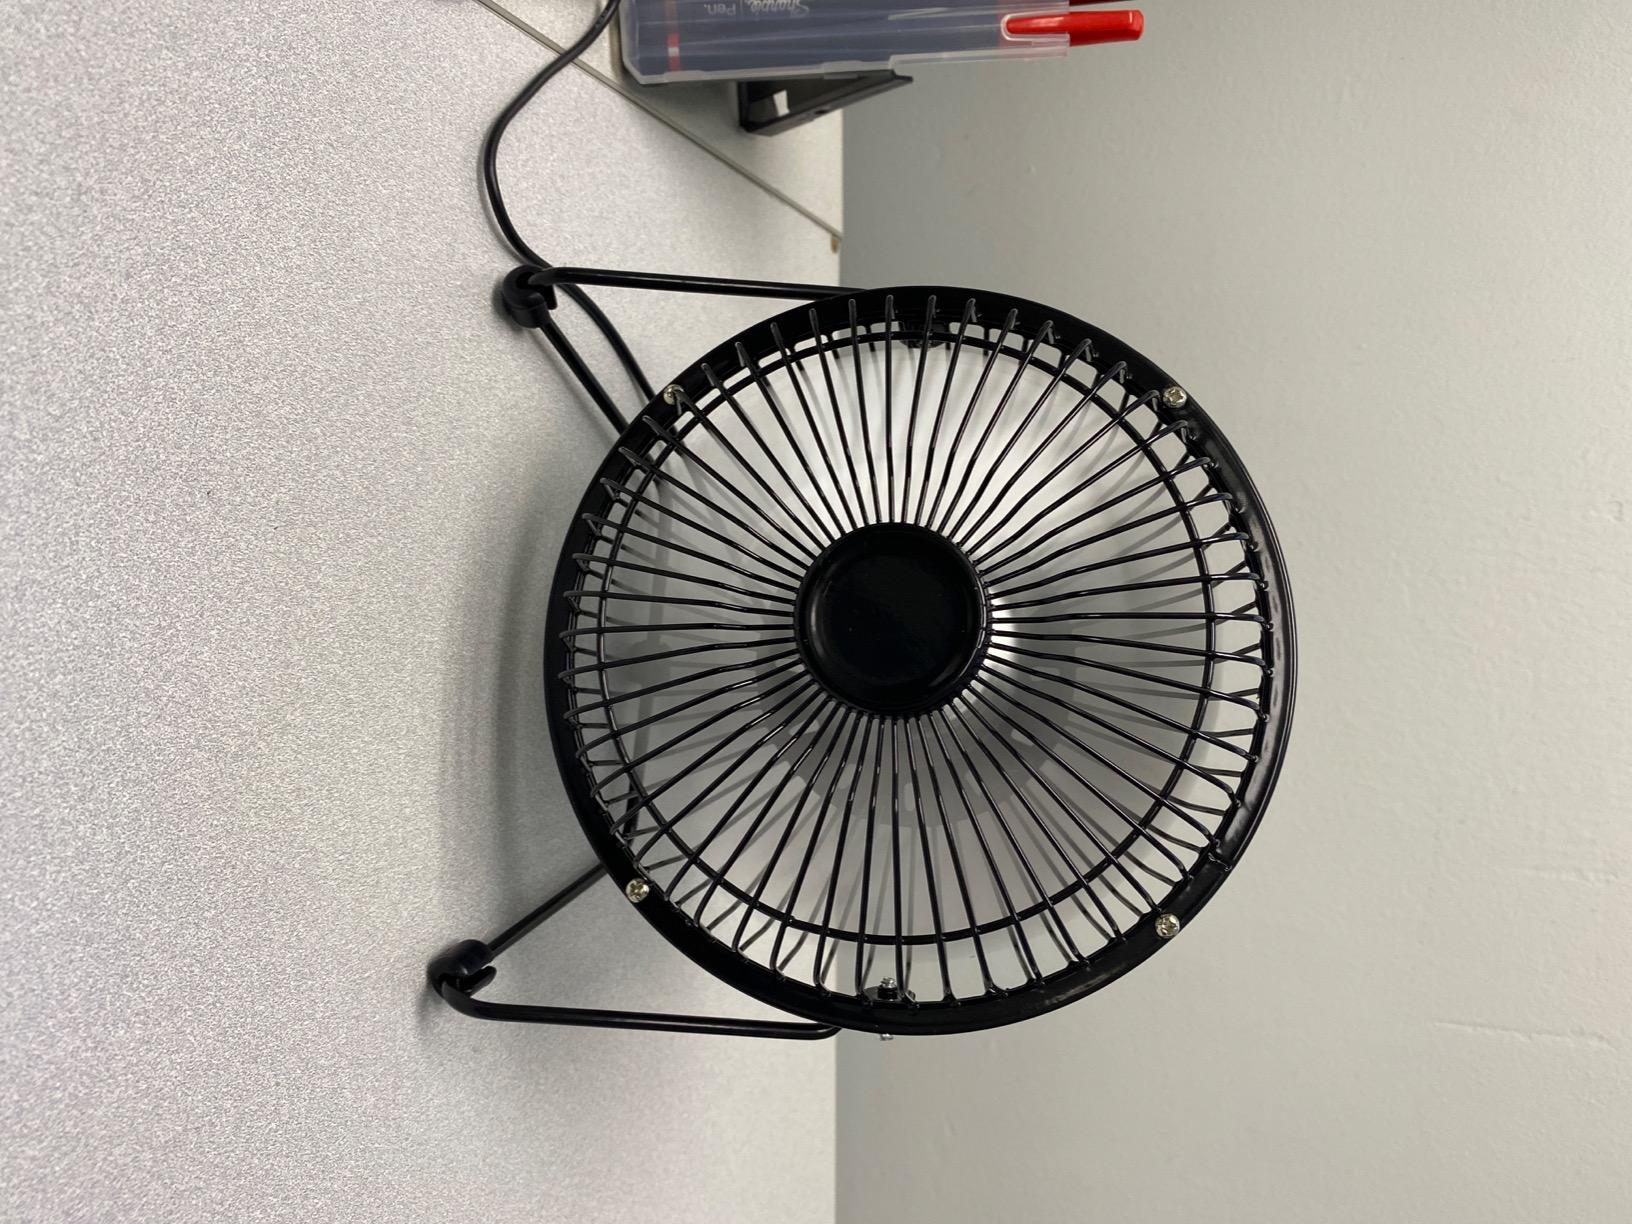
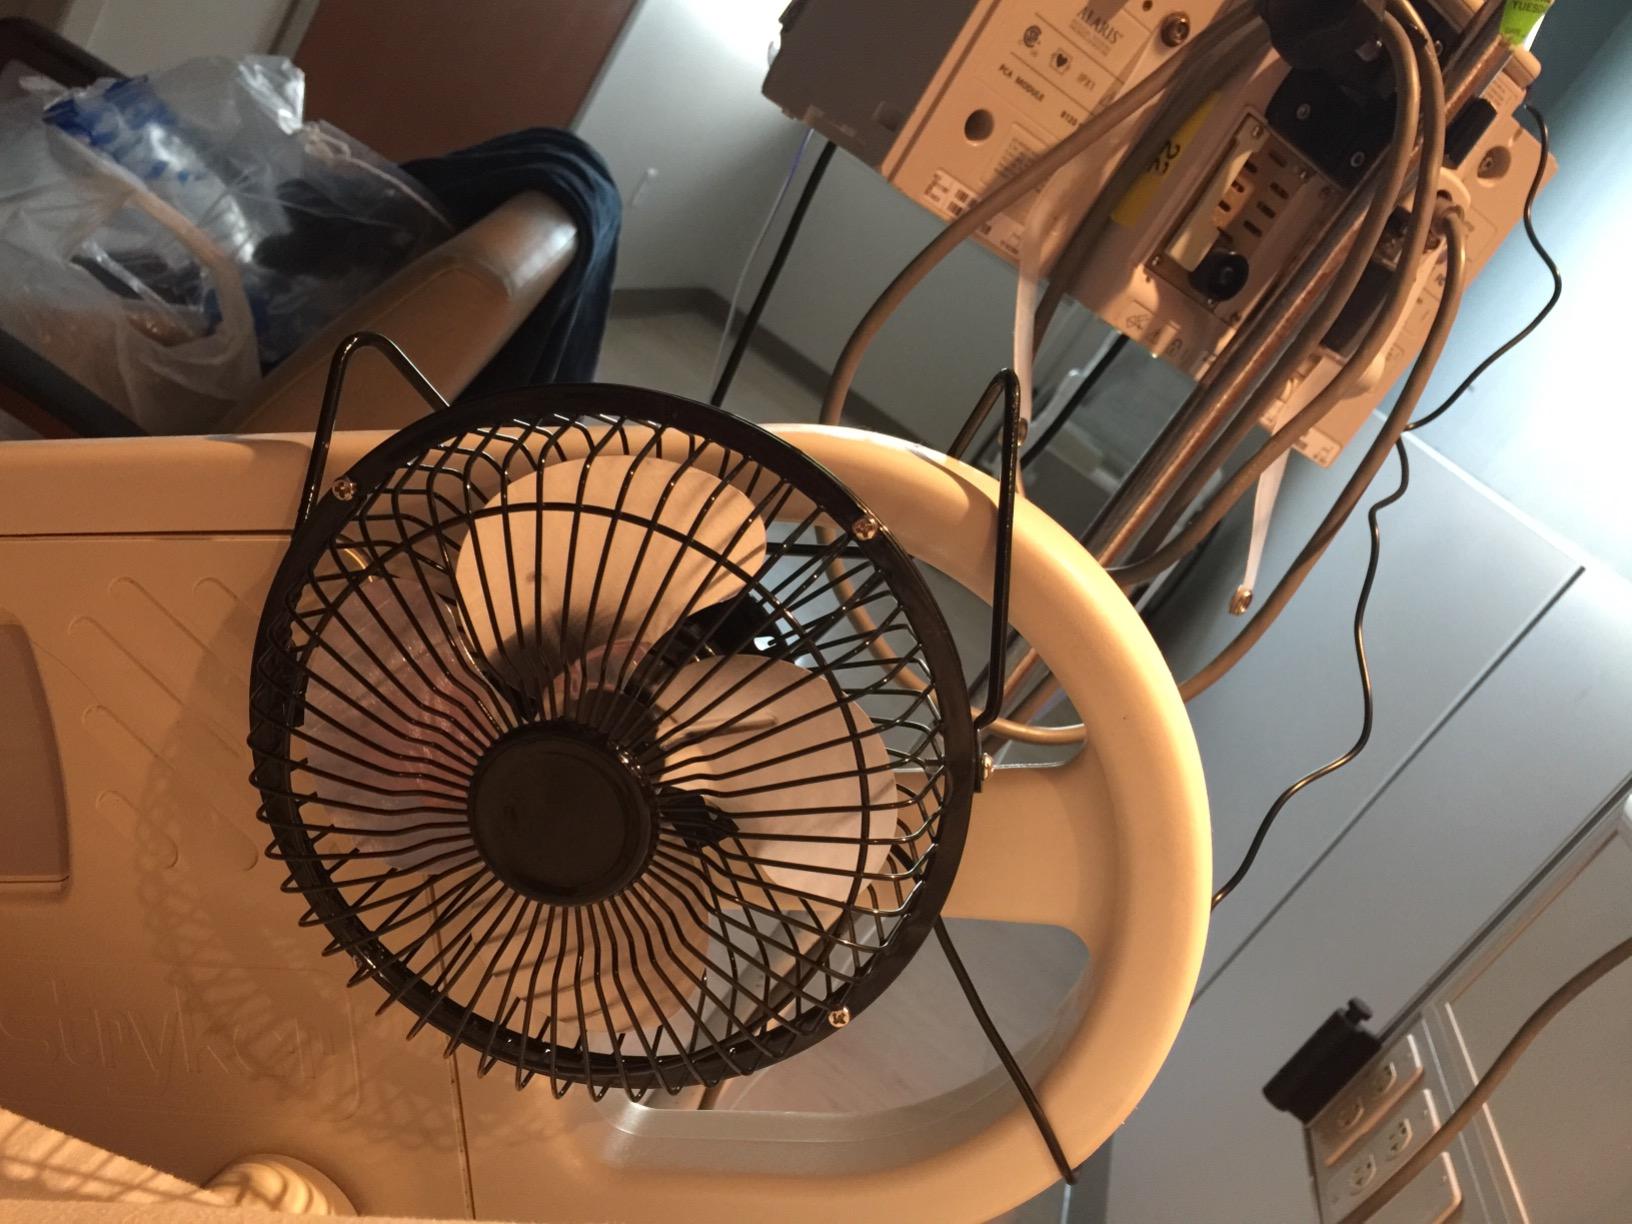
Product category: fan
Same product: yes